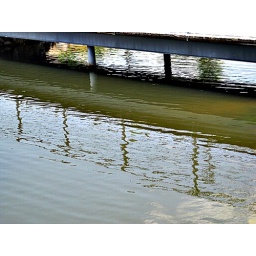
2009-04-29 wed -- Reflection in lake of pedestrian bridge at Mirror Lake - Mirror Lake Plaza - Flowood MS